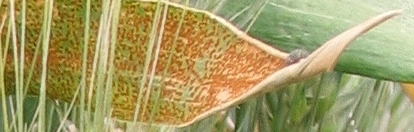
Label: Wheat___Brown_Rust